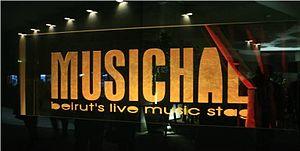
Le MusicHall est une salle de spectacle beyrouthine située au Centre Starco, rue Omar Daouk, dans le centre-ville de la capitale libanaise.